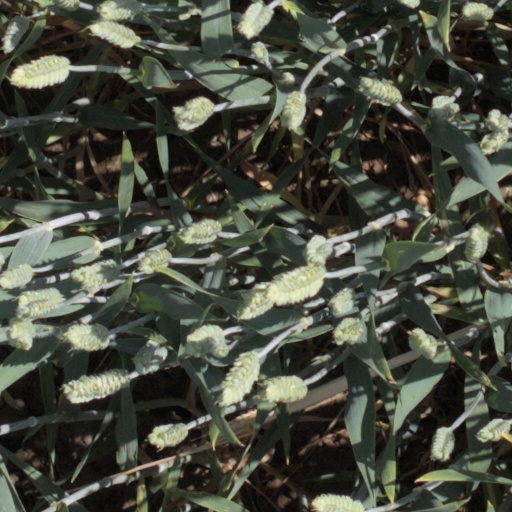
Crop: wheat